Jiaoxi, Yilan

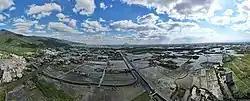
Jiaoxi Township in Yilan from above with Turtle Island 龜山島, Taiwan's one active Volcano, sitting on the horizon in the middle of the frame.

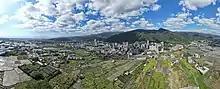
Jiaoxi Aerial Panorama with Jiaoxi Train Station in the middle of the frame. December 2022.

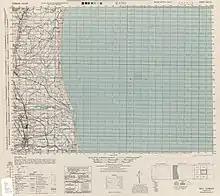
Map including Jiaoxi (labeled as Shōkei) (1944)

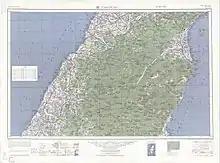
Map including Jiaoxi (labeled as Chiao-chʻi (Shōkei) ) (1954)

As of 2024, about 24% of the population had a bachelor's degree. Jiaoxi has five elementary and two junior high schools. It is home to two universities as listed below.